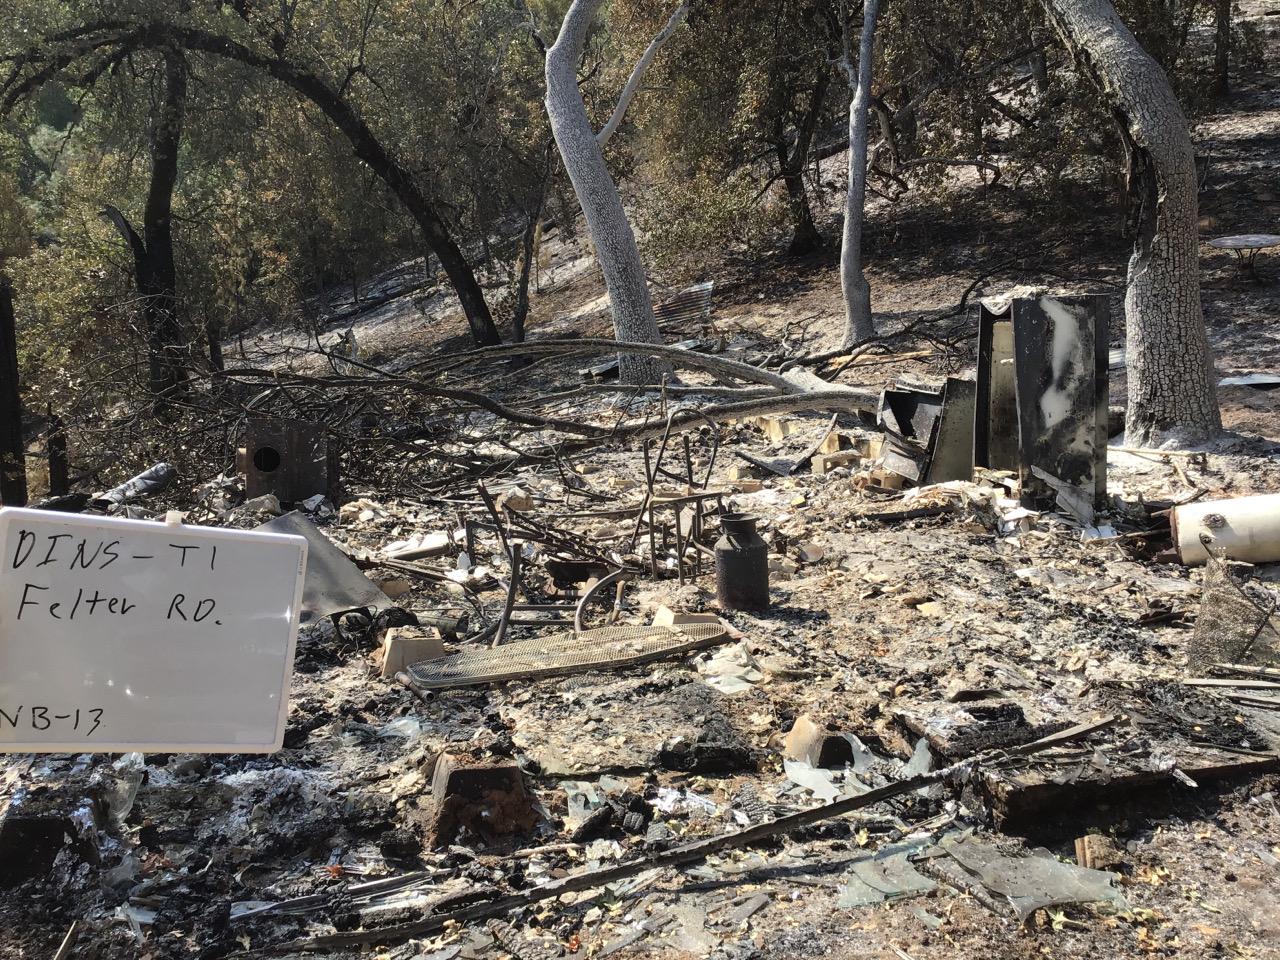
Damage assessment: destroyed